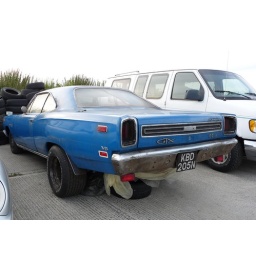
Seen near the Kent coast U.K  Not been on the road since 1992.